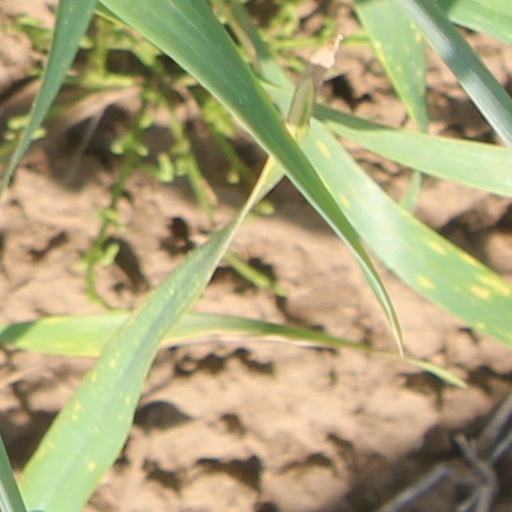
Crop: wheat